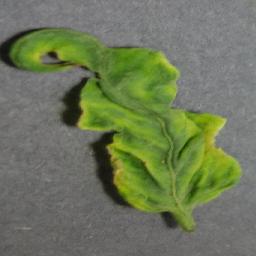
Label: Tomato___Tomato_Yellow_Leaf_Curl_Virus